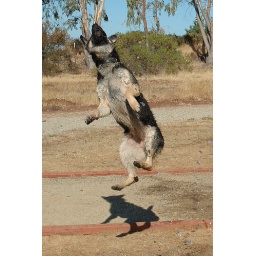
charlie jumping at water at schuremans home in cameron park-01-2 7-27-07